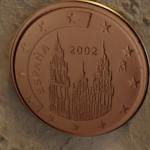
Coin value: 2cents
Country: es
Edition: 2002